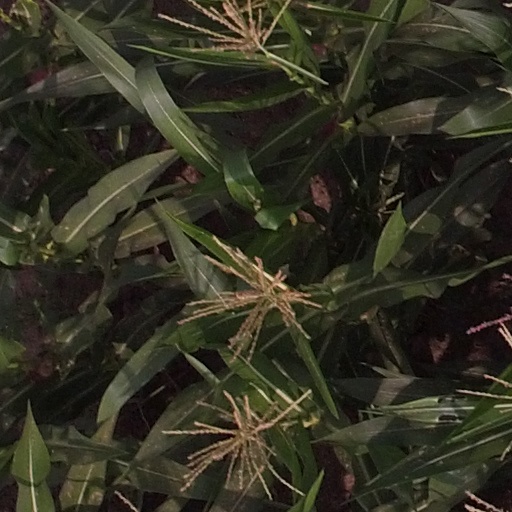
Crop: maize; corn